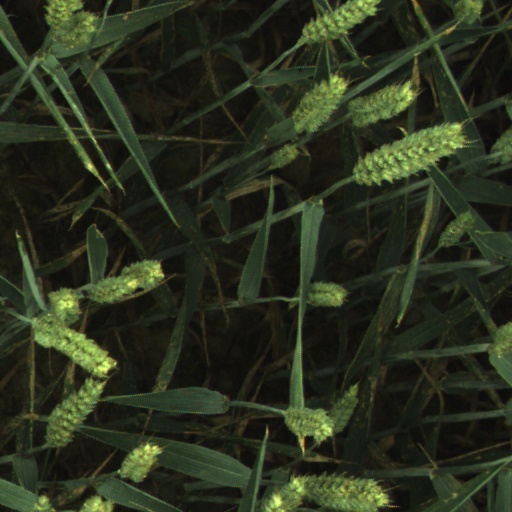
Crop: wheat